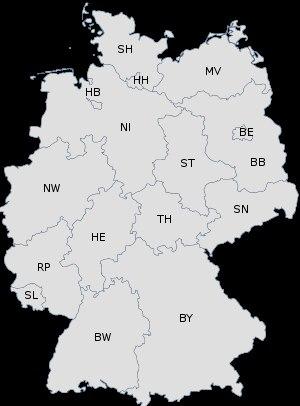
Le Parti national-démocrate d'Allemagne est un parti politique ultranationaliste allemand, fondé le 28 novembre 1964 par d'anciens militants d'extrême droite du Parti socialiste du Reich et du Parti impérial allemand. Considérées comme néonazies, les idées du parti sont qualifiées de racistes, d'antisémites et de révisionnistes. Il obtient plusieurs bons résultats locaux dans les années 1960 et, avec 4,3 % des suffrages, échoue de peu à entrer au Bundestag en 1969. Les scores du parti baissent ensuite rapidement et il devient quasiment absent de la vie politique jusqu'à la réunification. Le parti connaît quelques succès électoraux significatifs depuis le milieu des années 2000 alors qu'une large majorité d'Allemands reste favorable à son interdiction.